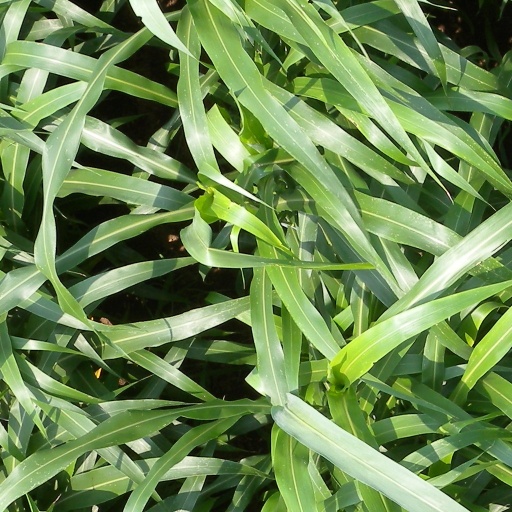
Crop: sorghum